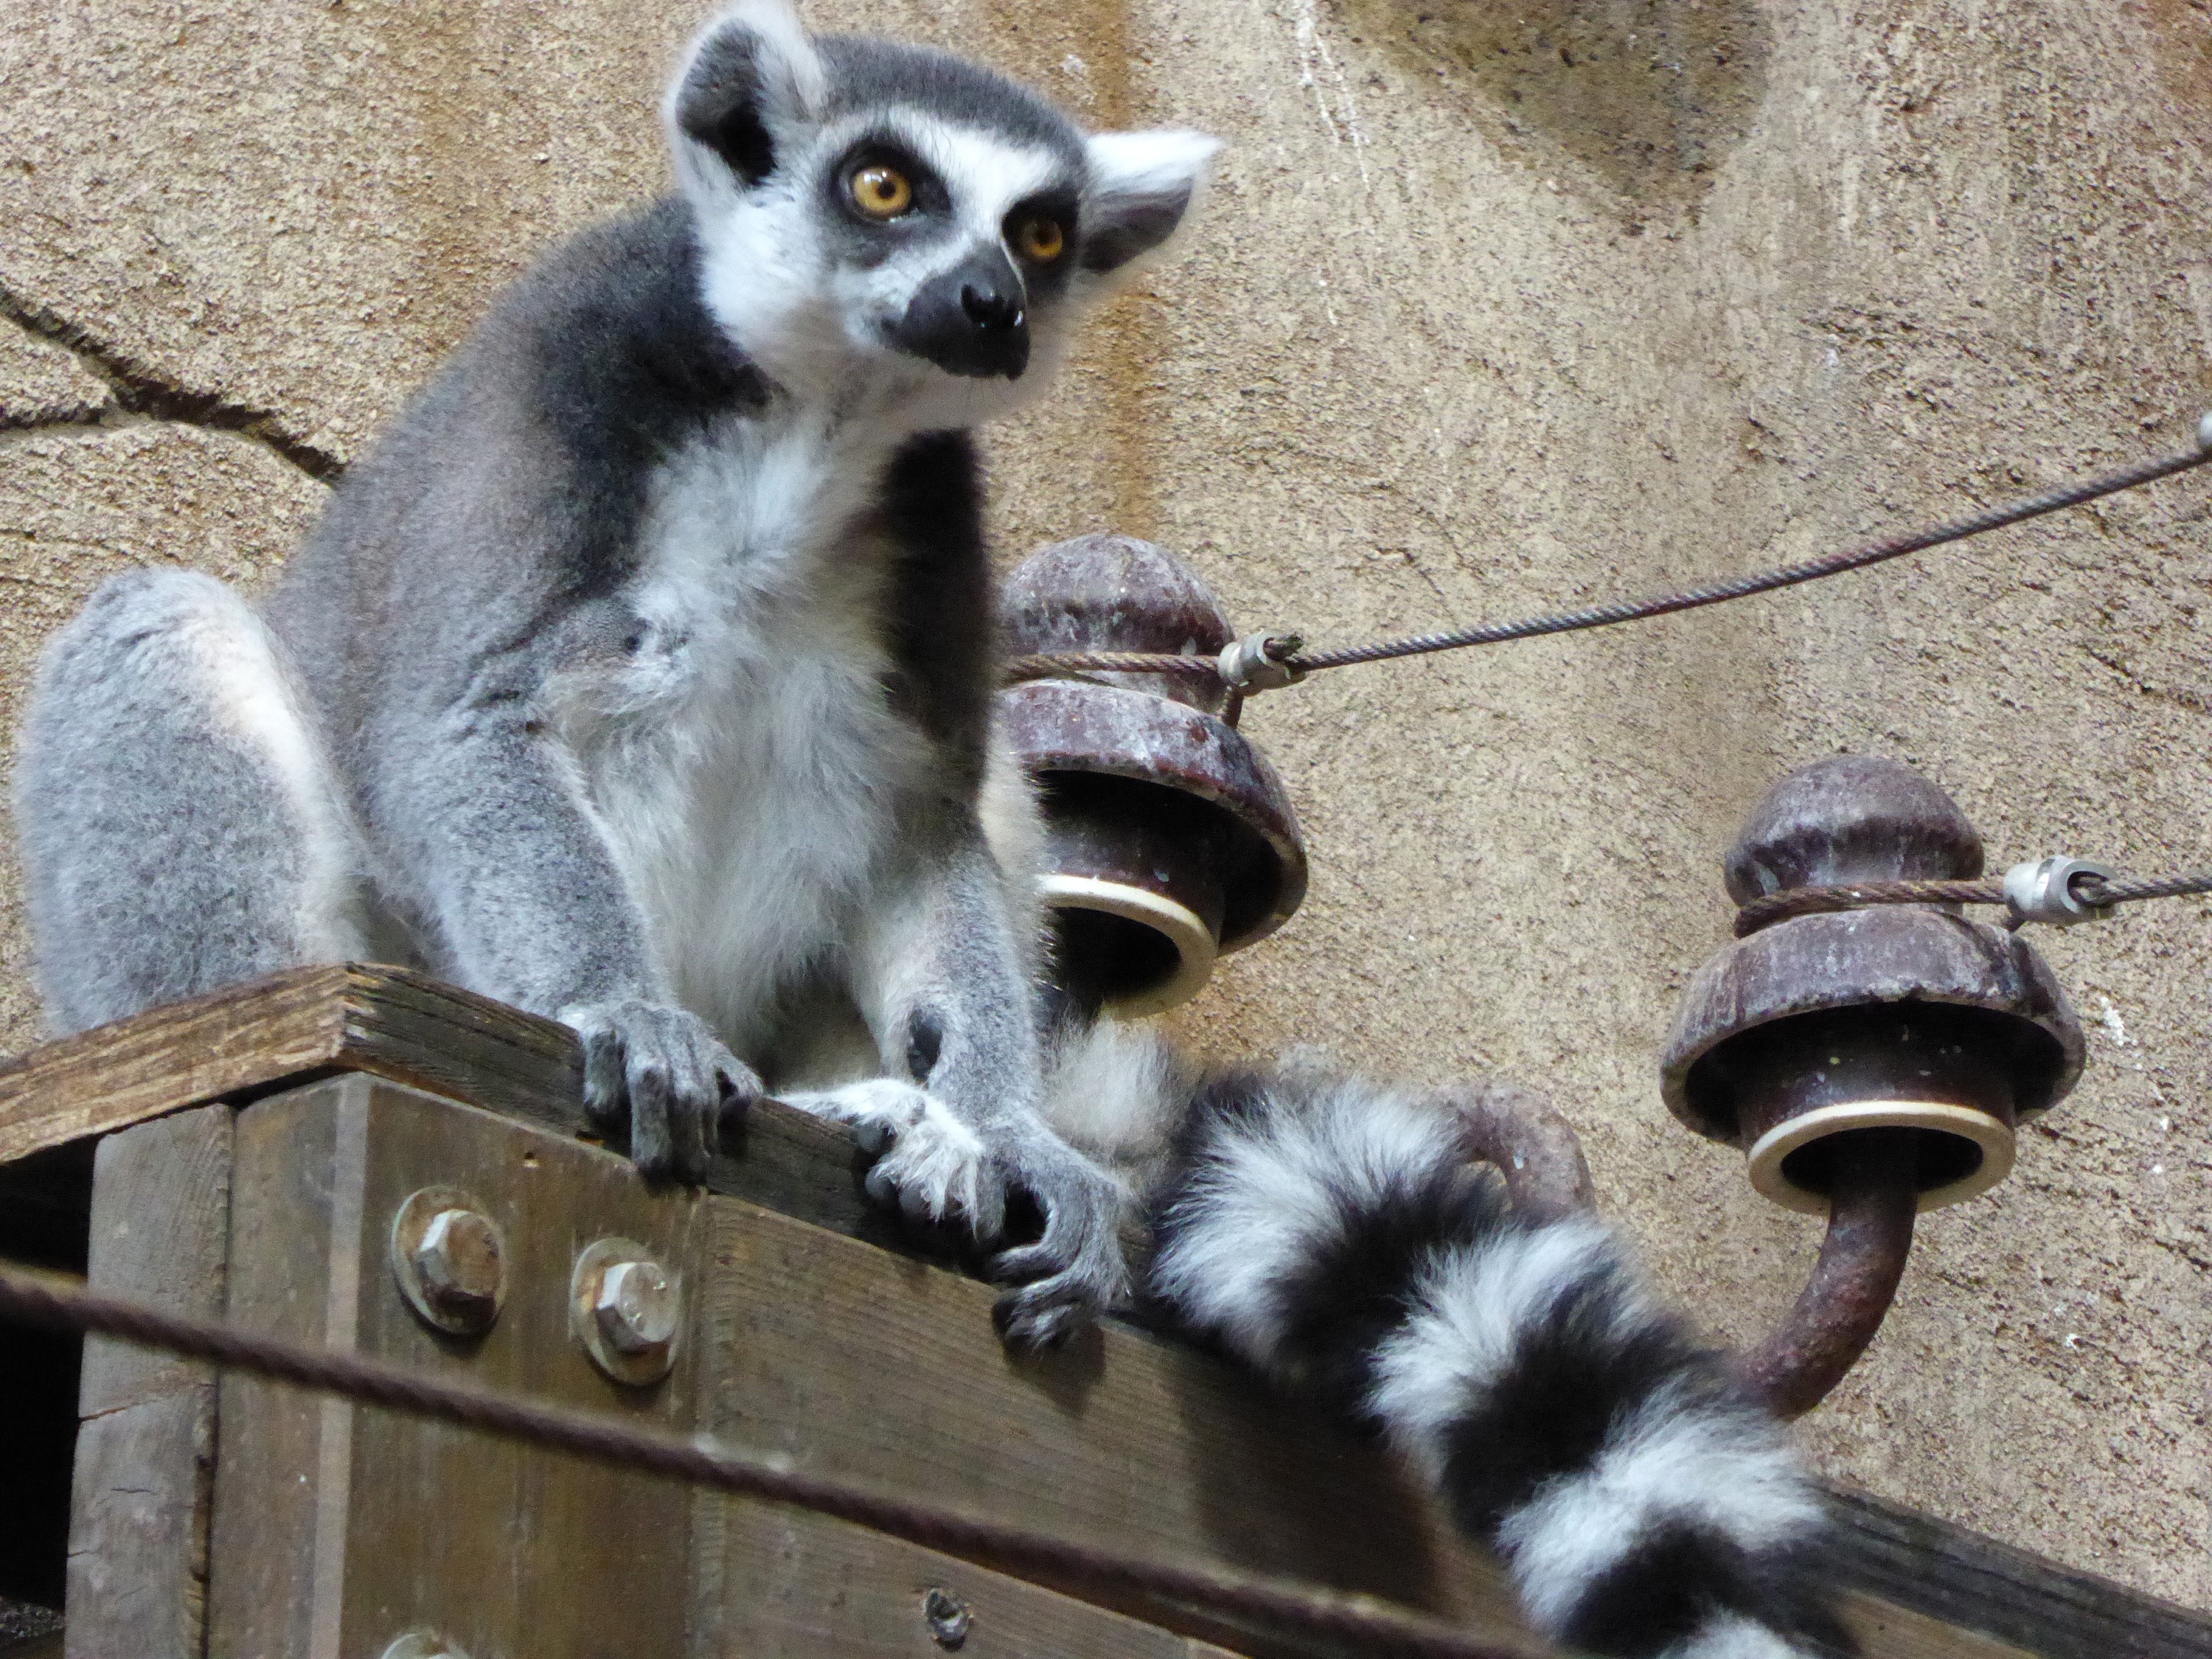
watch, white, zoo, mammal, fauna, primate, grey, raccoon, tail, madagascar, vertebrate, telephone line, lemur, catta, ringed, ring tailed lemur, species of primate, procyonidae